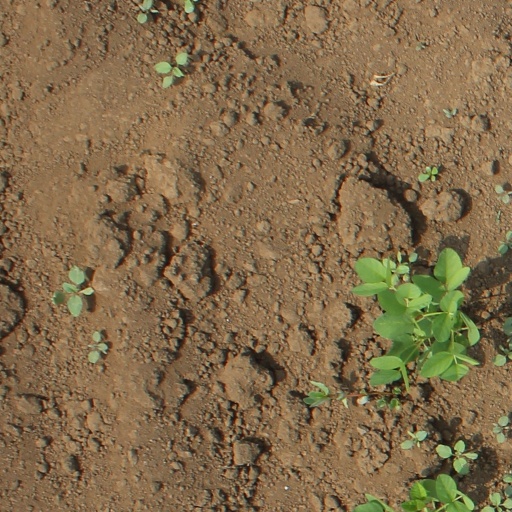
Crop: soybean